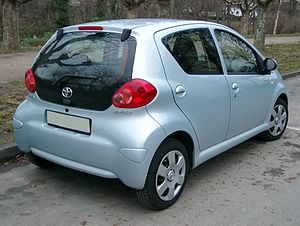
Toyota Aygo / Sikkerhed
Toyota Aygo er en mikrobil fra Toyota med fire siddepladser og enten tre eller fem døre, primært tilegnet det europæiske marked.